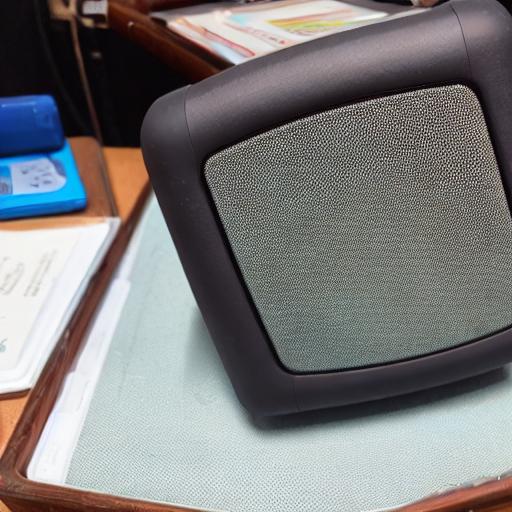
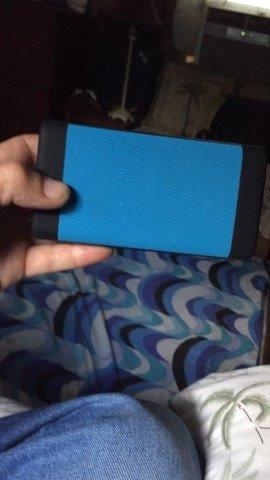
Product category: speaker
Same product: no